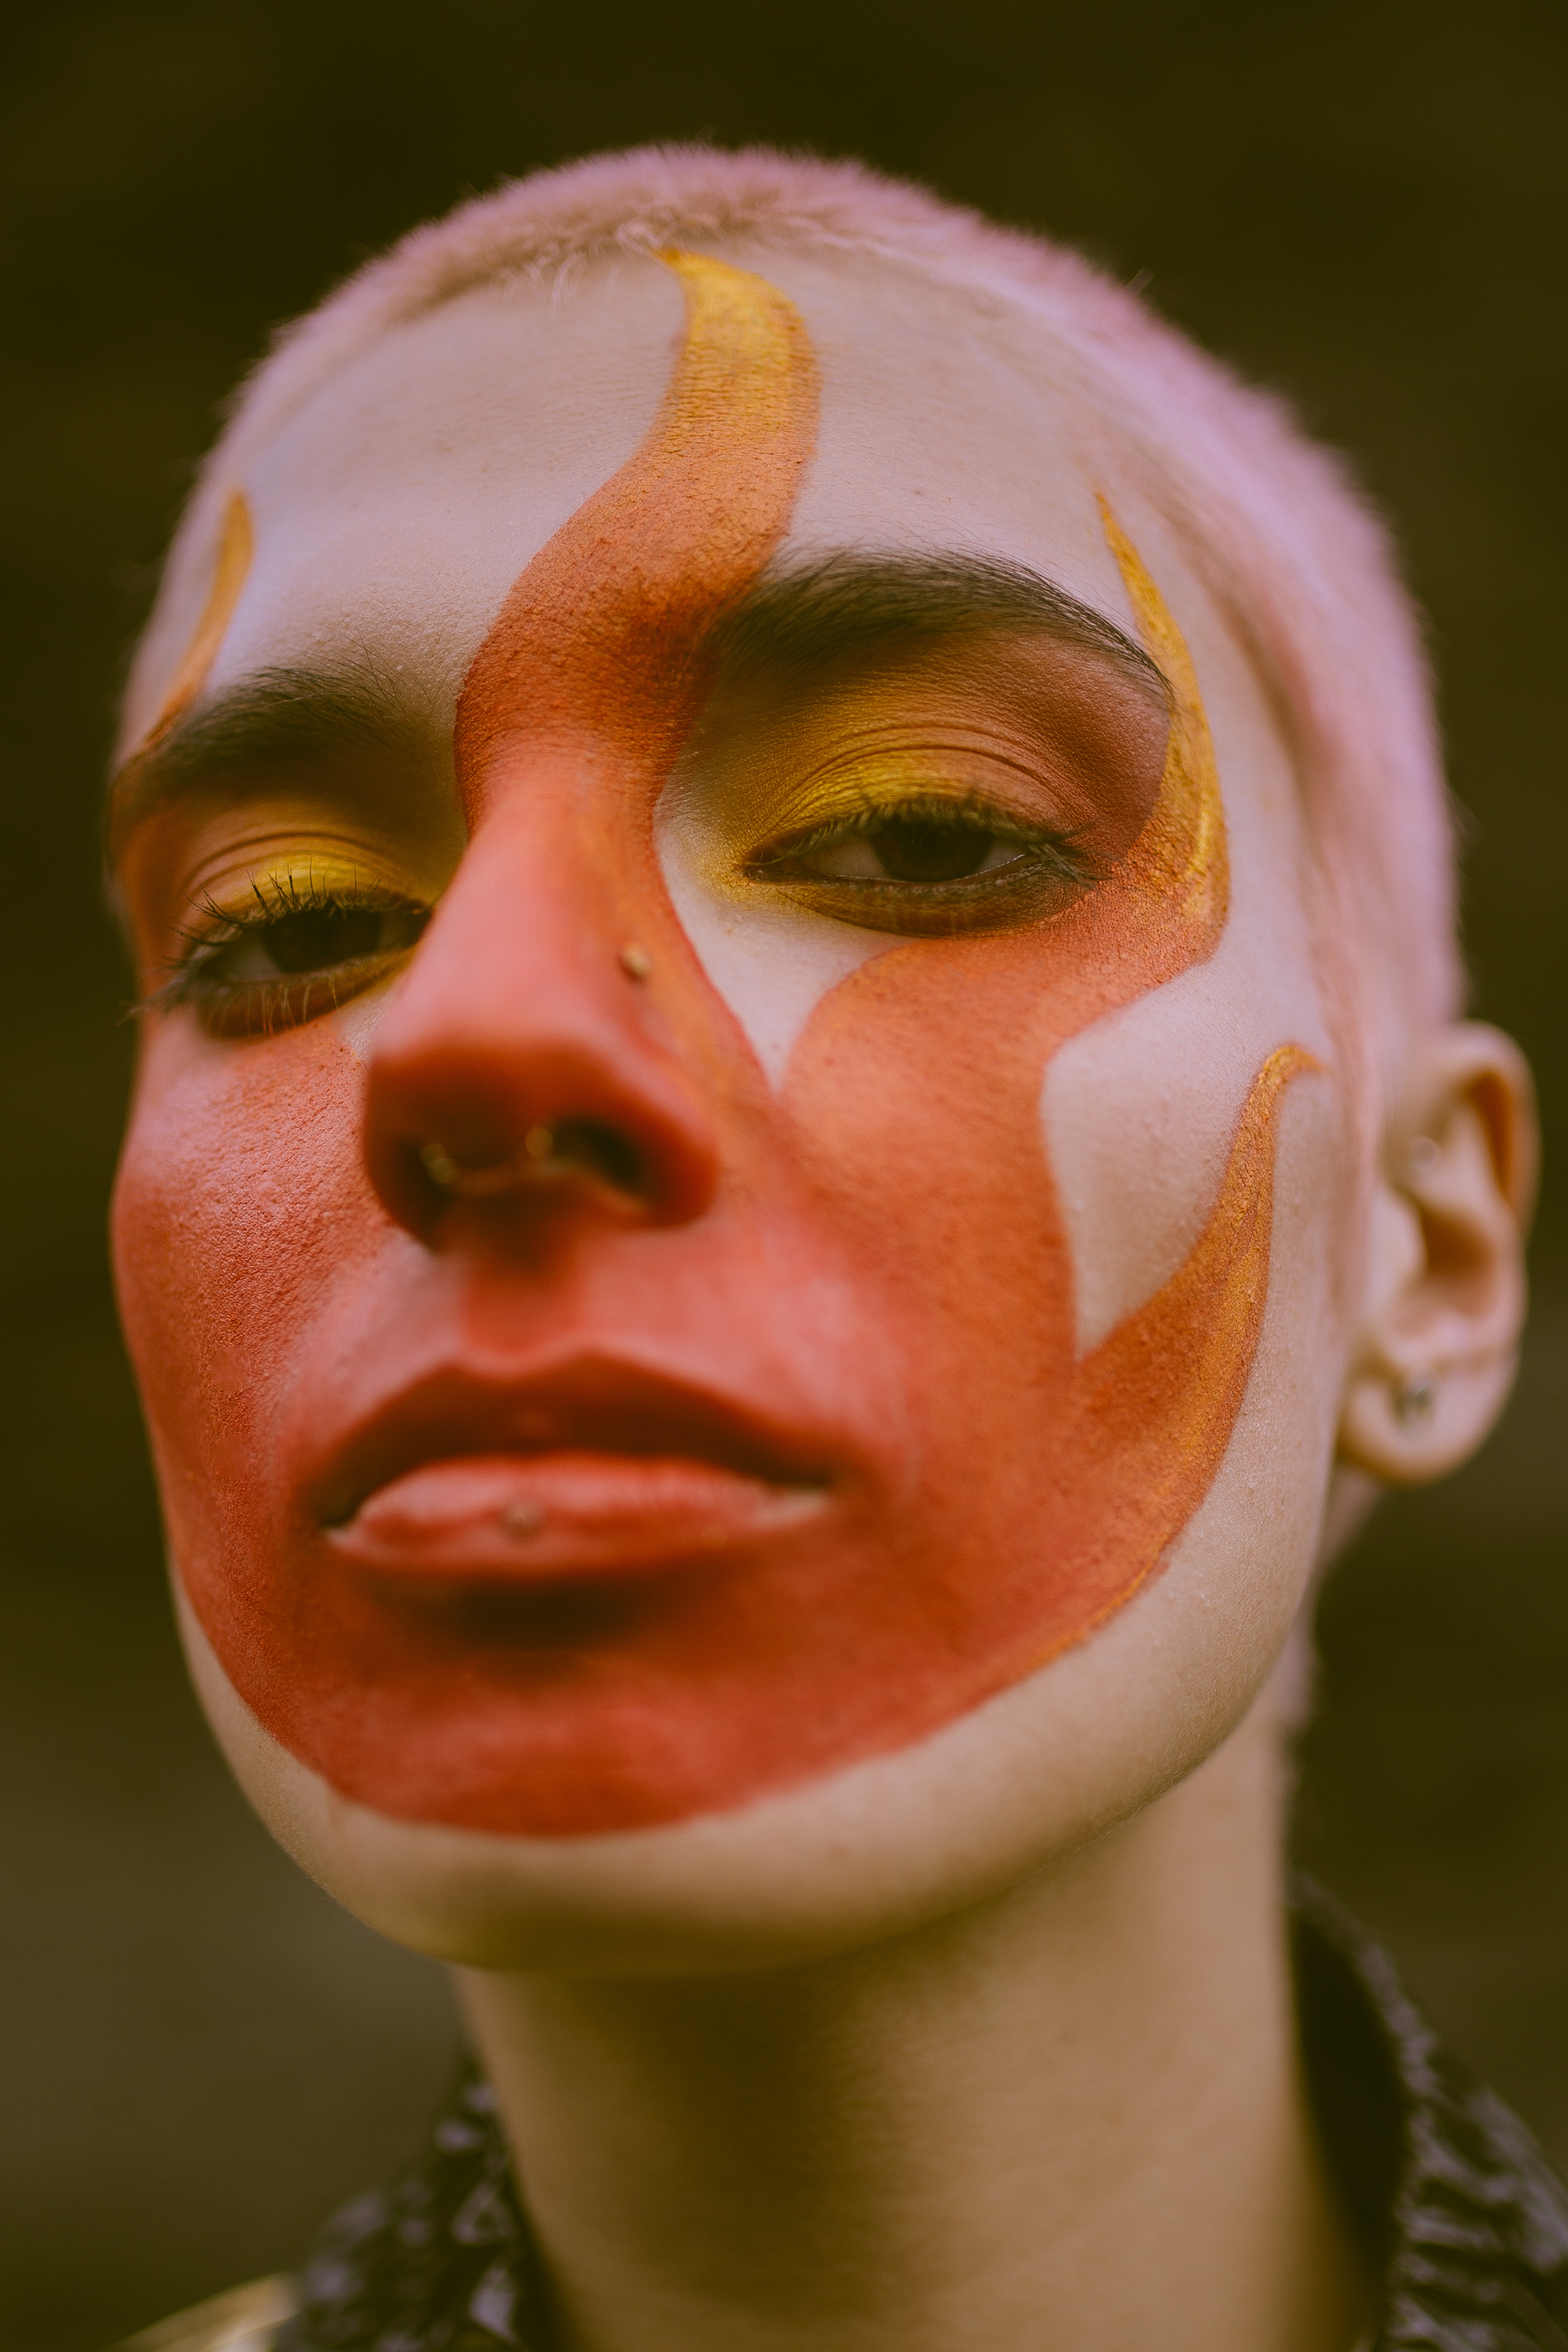
face, head, nose, forehead, chin, cheek, lip, close up, human, eye, mannequin, art, photography, sculpture, action figure, doll, ear